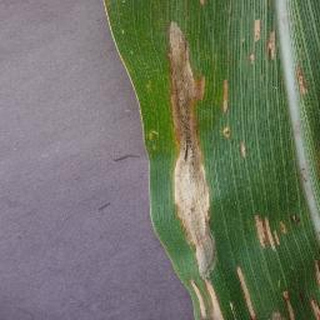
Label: corn_northern_leaf_blight